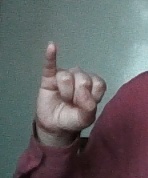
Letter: meem